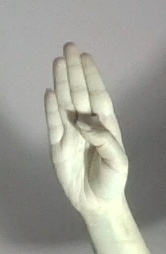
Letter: kaaf